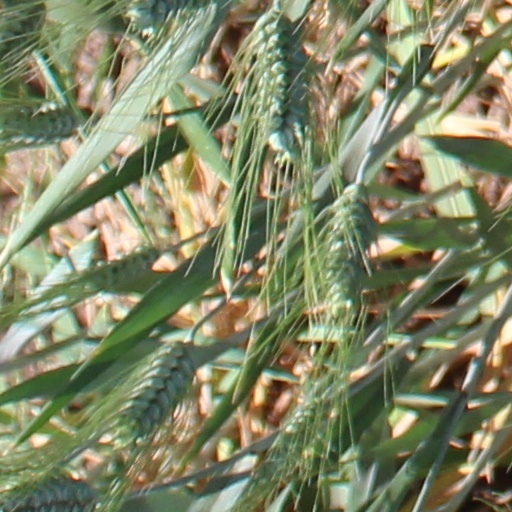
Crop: wheat